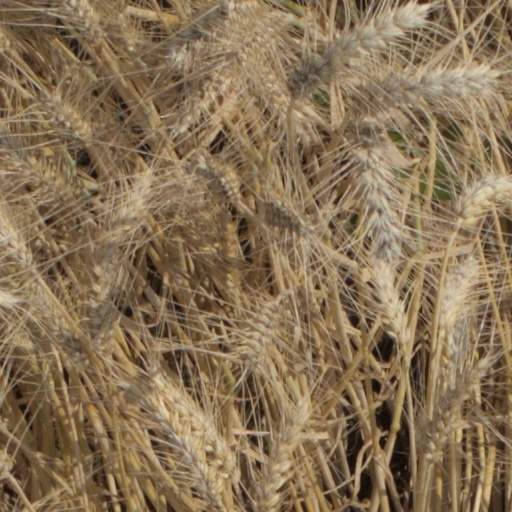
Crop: wheat